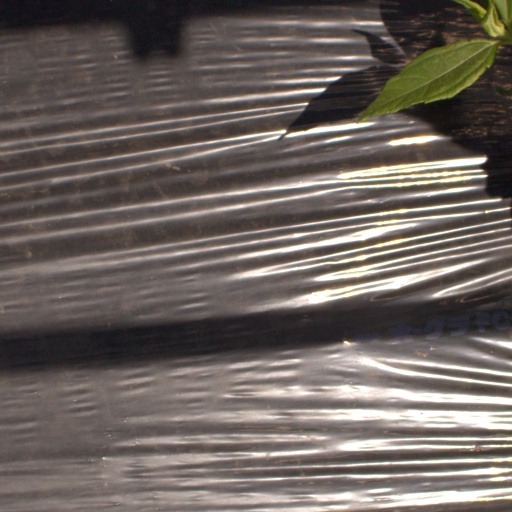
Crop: Jerusalem artichoke